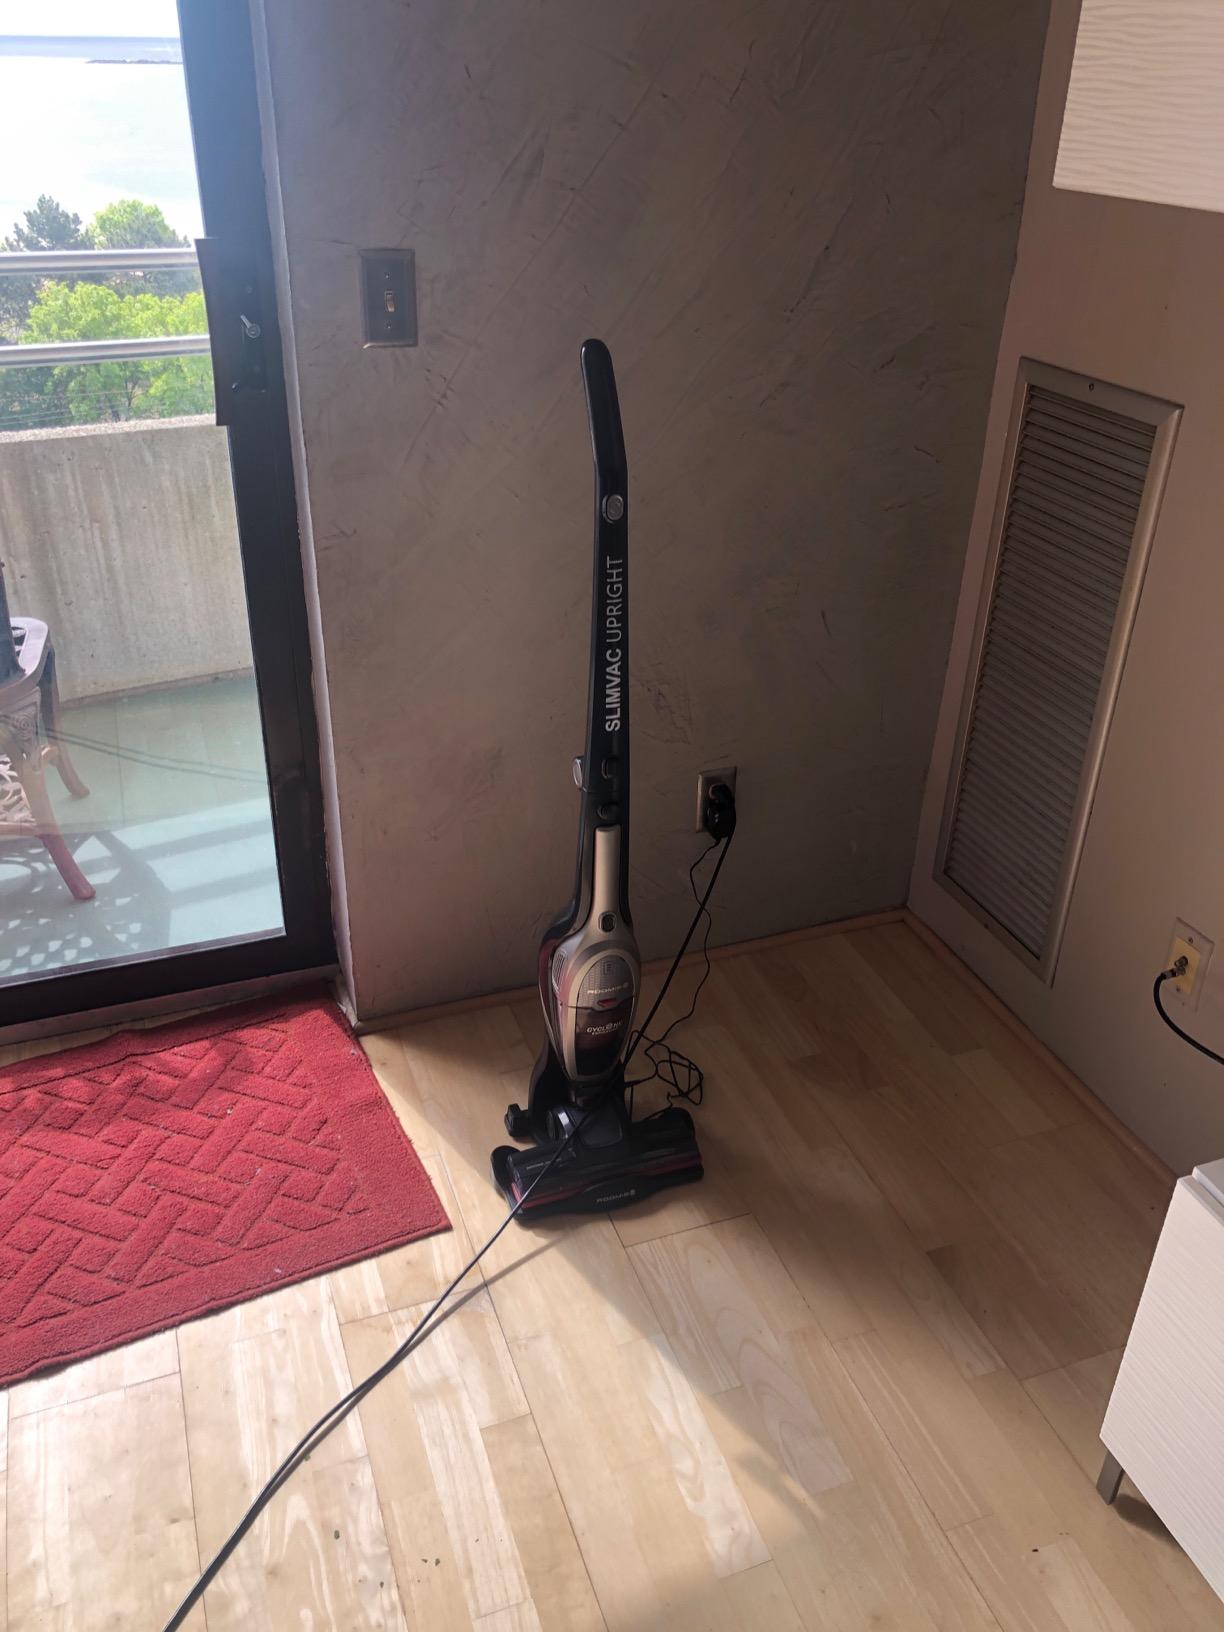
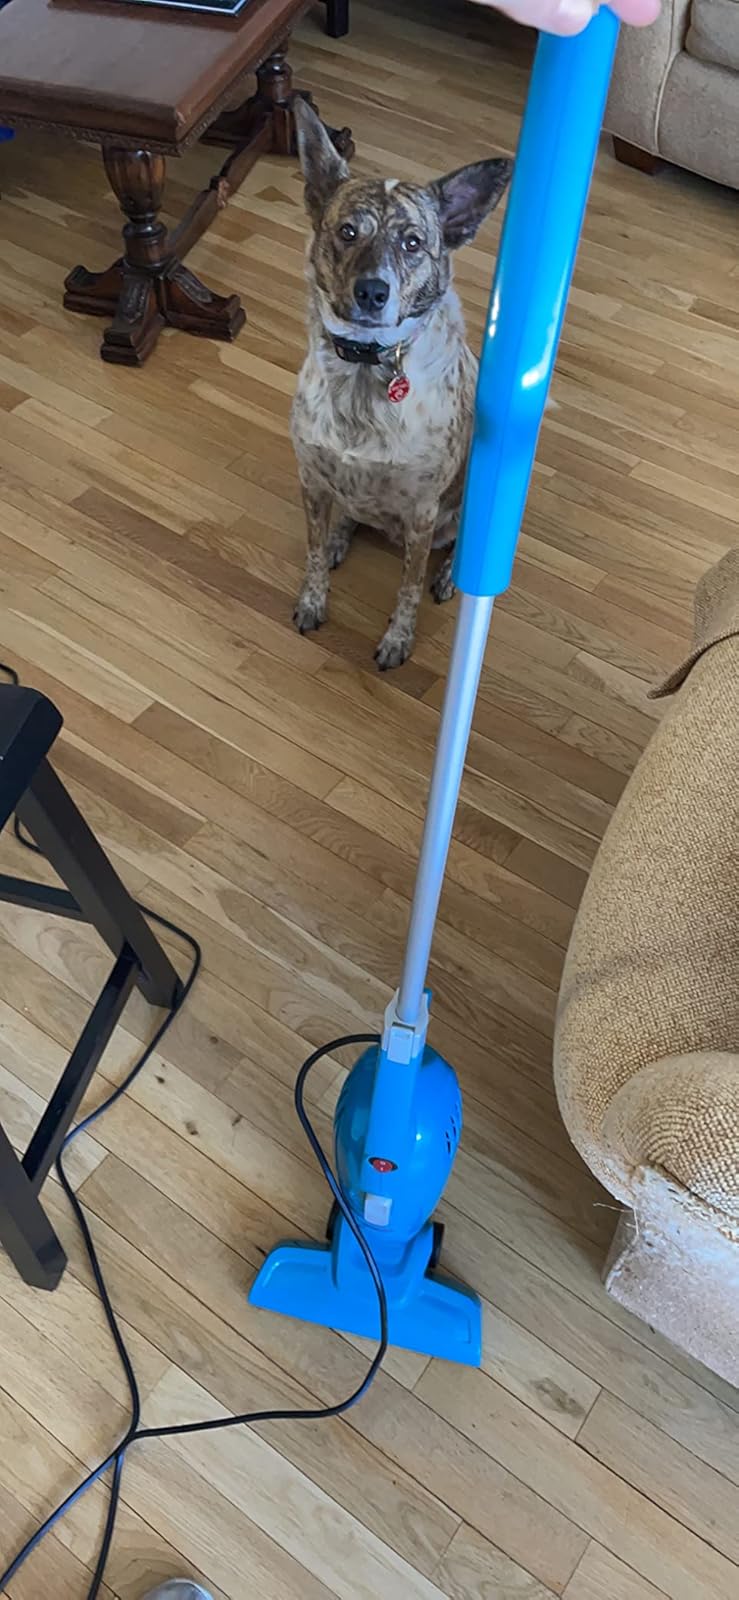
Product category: items_vacuum
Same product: no